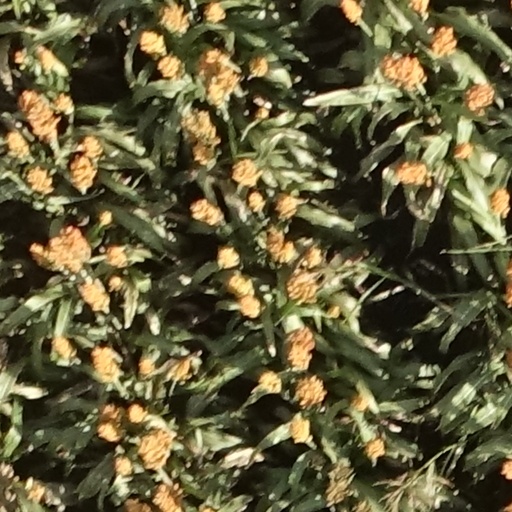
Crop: sorghum